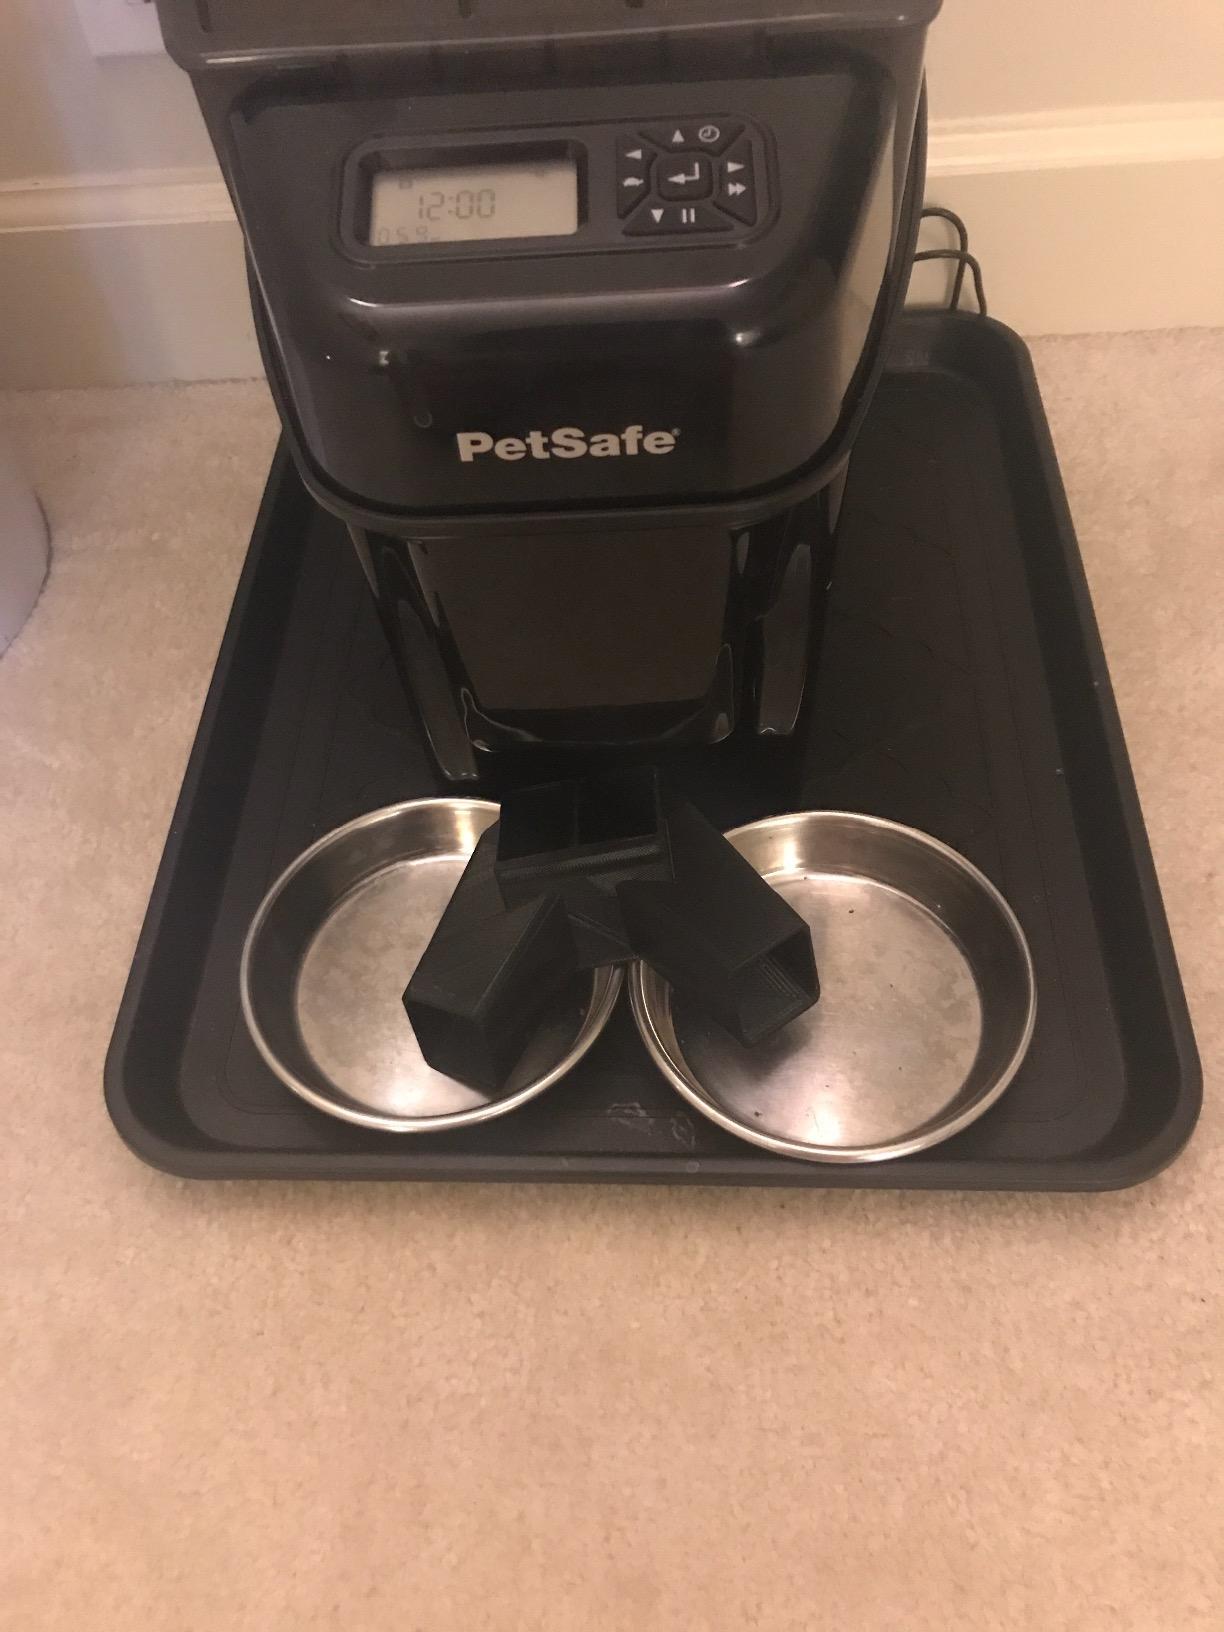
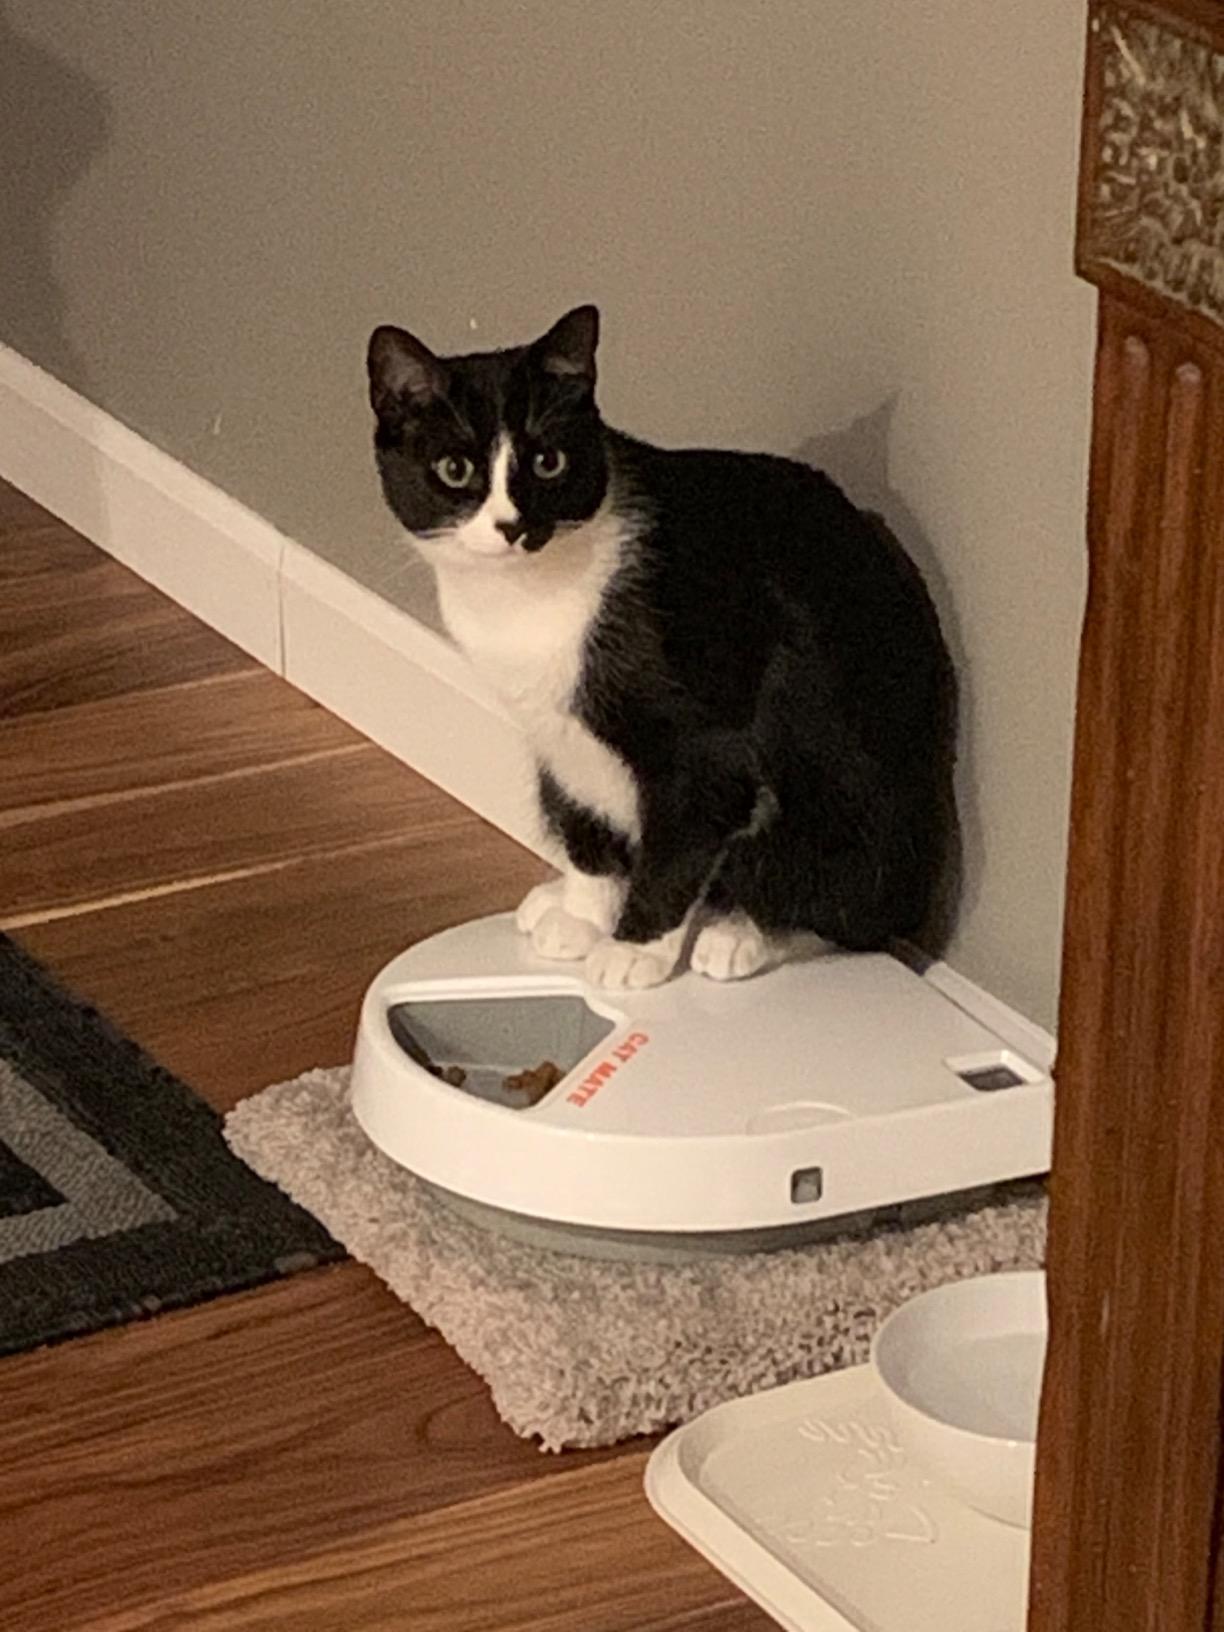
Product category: items_feeder
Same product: no